Mohit Pathak

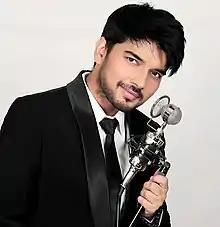
Pathak in 2019

Mohit Pathak (born 1984) is an Indian music director, singer, and lyricist in the Hindi film & television industry. He rose to fame becoming part of a singing reality show "The Voice".